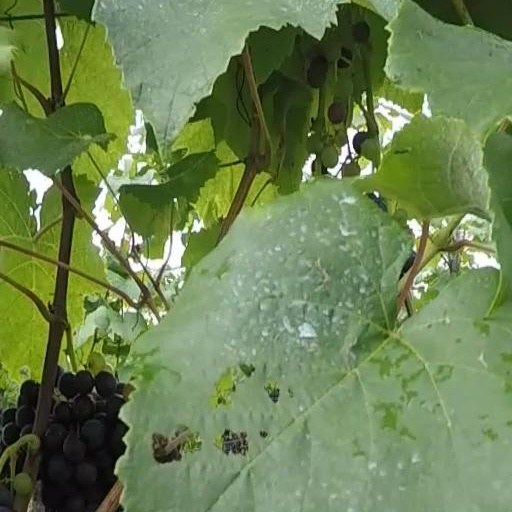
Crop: grape